Spring Street Freight House

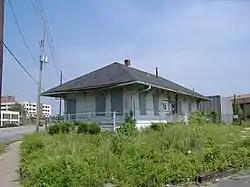

The Spring Street Freight House is a historic freight house located at Jeffersonville, Indiana. It was placed on the National Register of Historic Places in May 2007, after being nominated by the Indiana Department of Transportation. It is one of the few railhouses built in the 1920s still standing.